Ron Benner

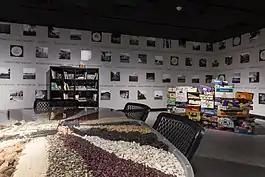
Transend: Meeting Room, Ron Benner, installation view, Robert Langen Art Gallery, curated by Suzanne Luke, 2017. Photo: Yuluo Wei

In 2010 he was appointed Adjunct Research Professor in the Visual Arts Department, Western University. His mixed media photographic installations are in the collections of the National Gallery of Canada, the Art Gallery of Ontario, Hart House (The University of Toronto), Museum London (London, Ontario), McIntosh Gallery (The University of Western Ontario), The Canada Council Art Bank and the Casa de Las Americas (Havana, Cuba).